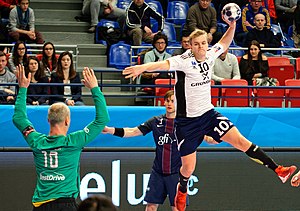
Jóhan á Plógv Hansen
Champion's League